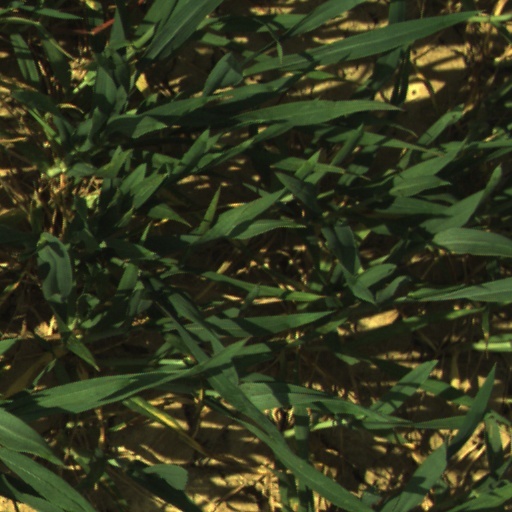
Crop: wheat